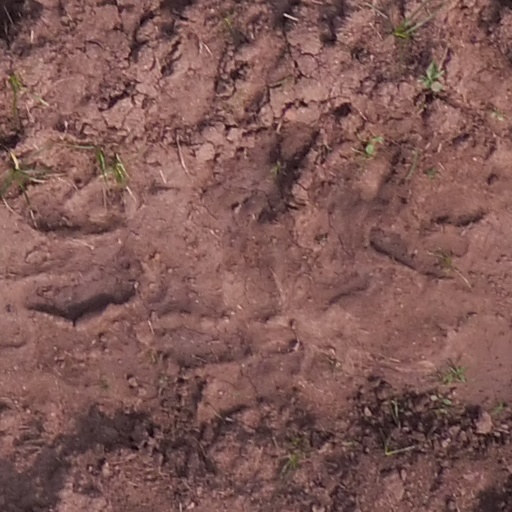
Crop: maize; corn